Jeremias de Dekker

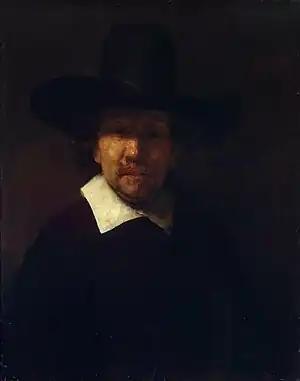
Rembrandt: Portrait of Jeremias de Dekker

Dekker was born in Dordrecht. His father was a native of Antwerp, who, having embraced the reformed religion, had been compelled to take refuge in the Netherlands. Entering his father's business at an early age, Jeremias found leisure to cultivate his taste for literature and especially for poetry, and to acquire without assistance a competent knowledge of English, French, Latin and Italian.